Answer in natural language. Is Window (highlighted by a red box) further away or in front of Window (highlighted by a blue box)? Choose between the following options: further away or in front
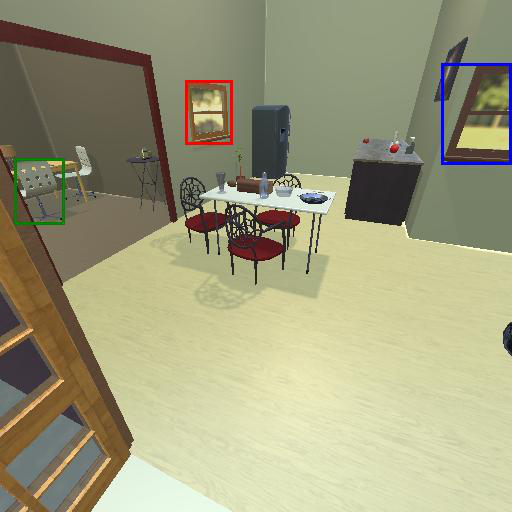
<answer>further away</answer>